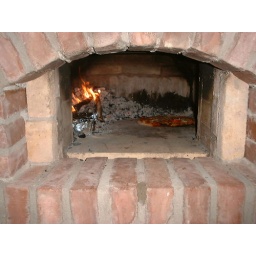
first pizza in the oven